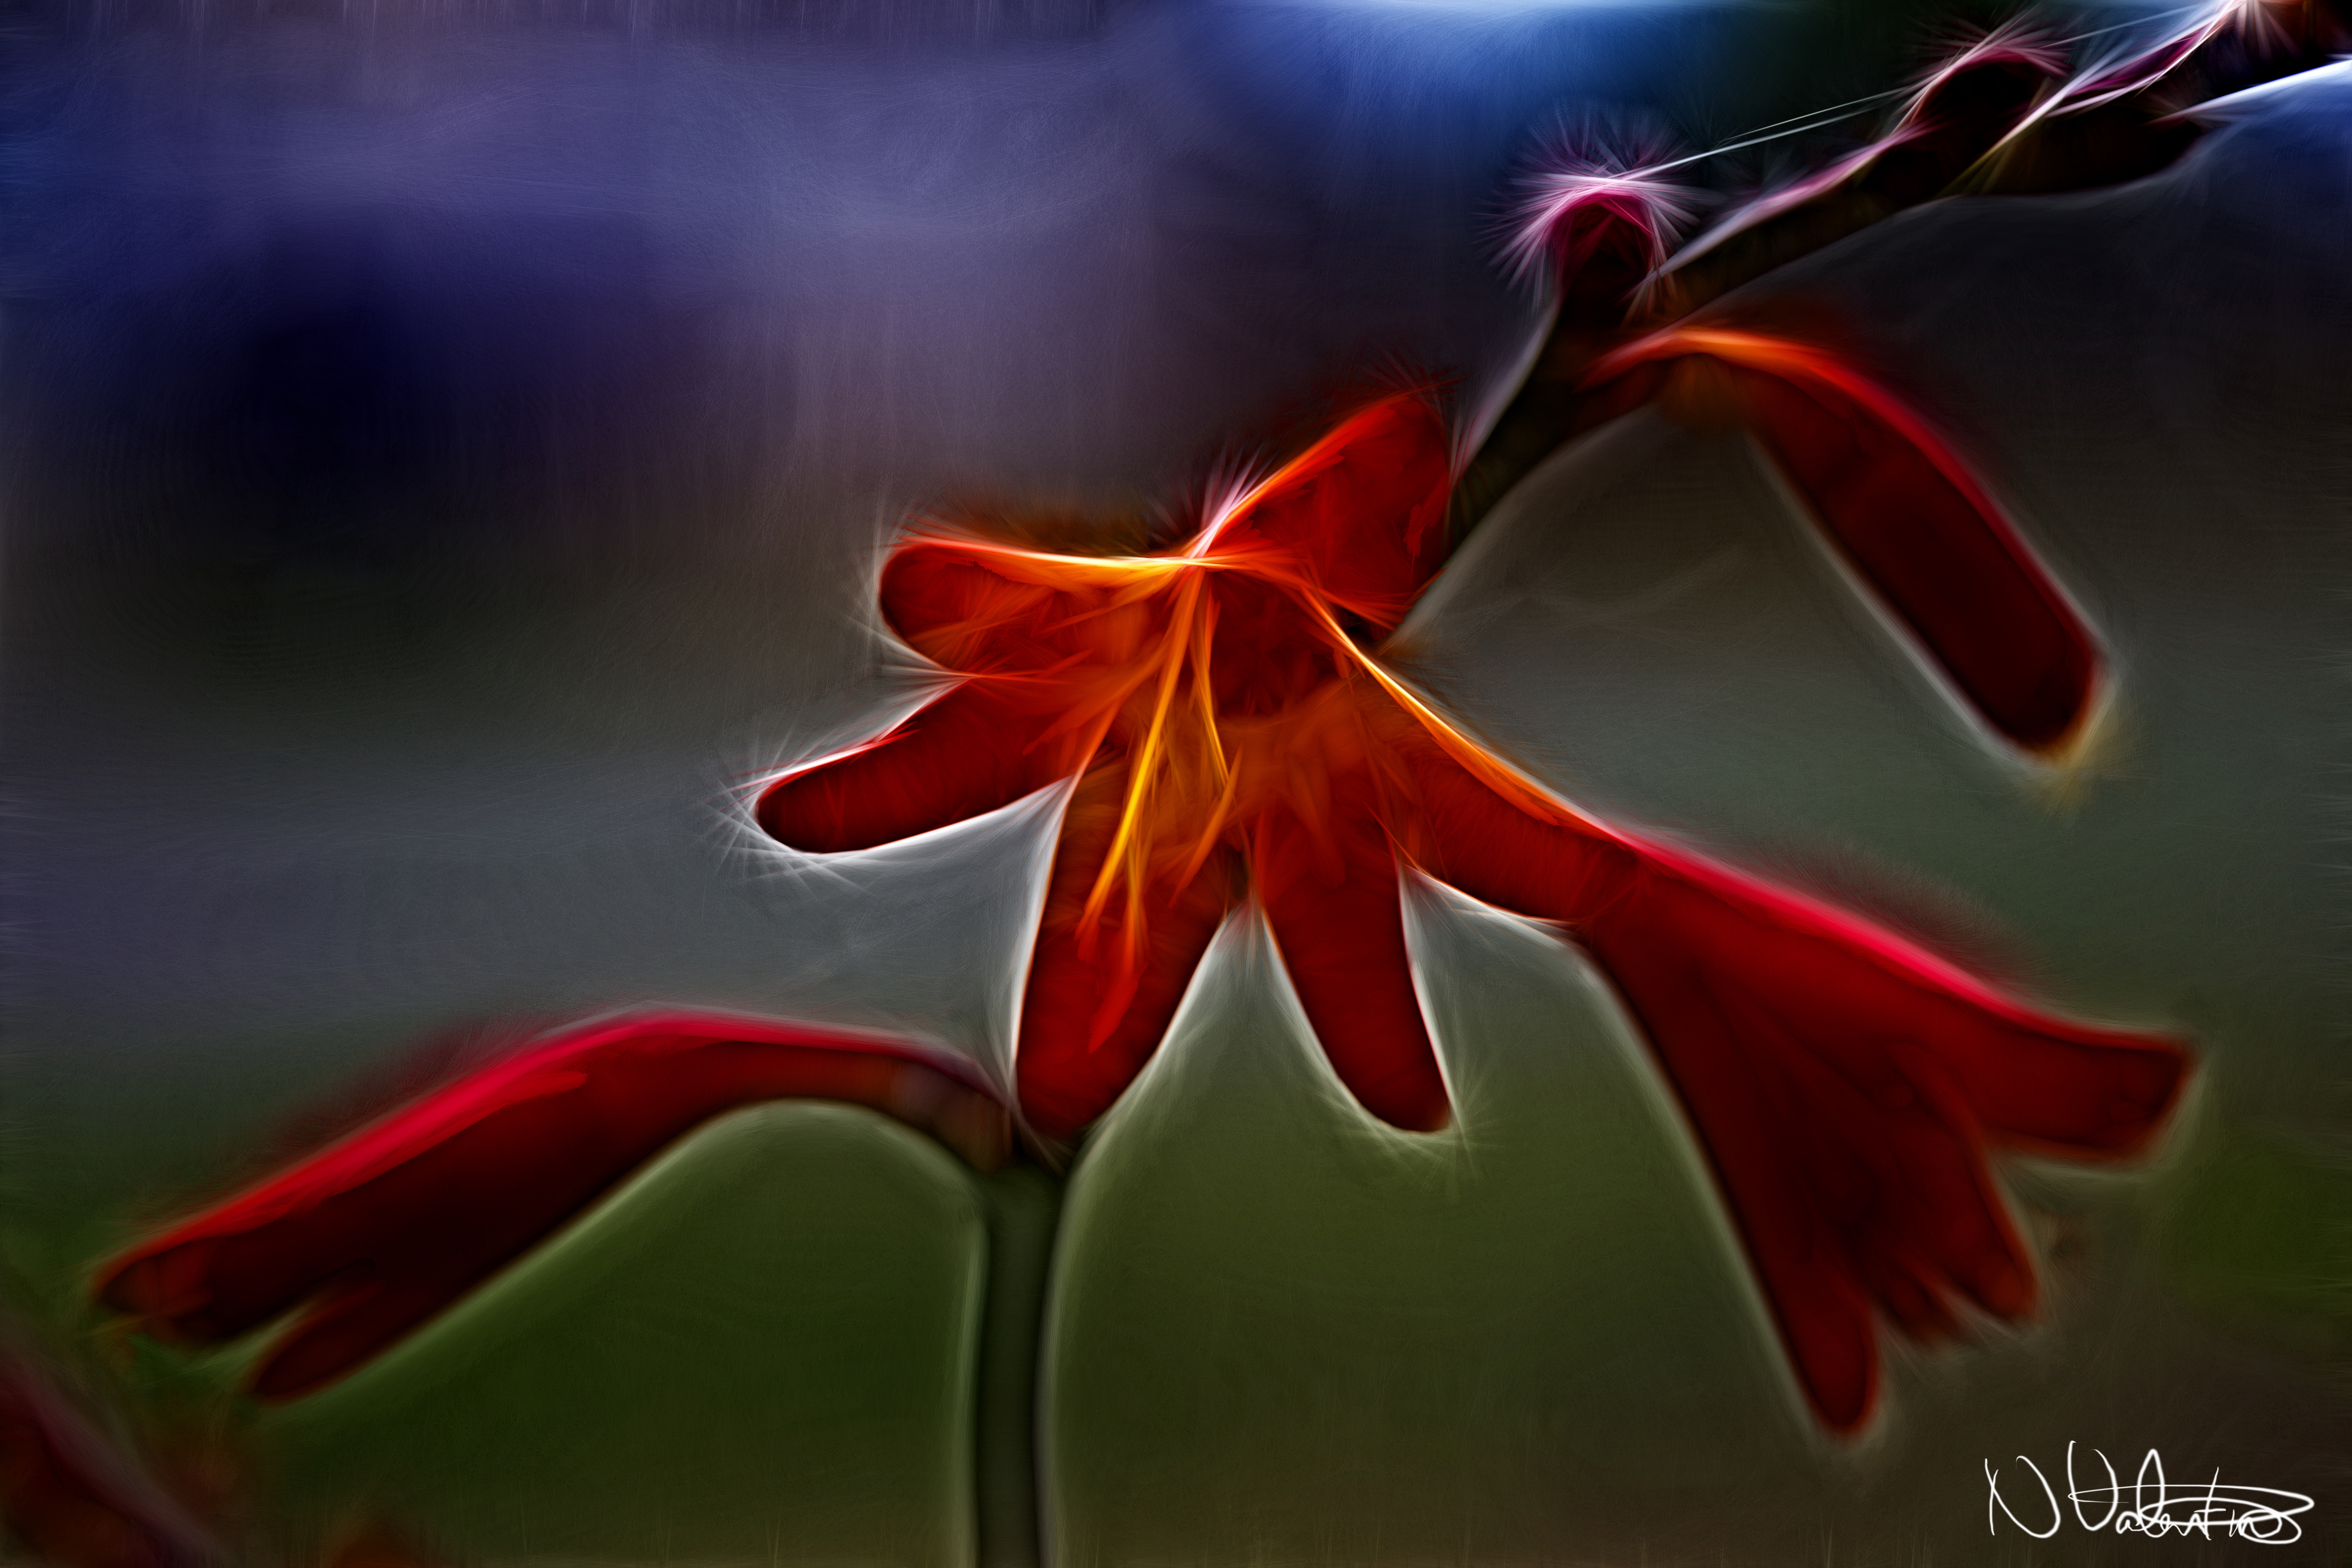
plant, leaf, flower, petal, red, canon, flora, maple tree, maple leaf, uk, 7d, hss, slidersunday, peterborough, redfield, fractalius, macro photography, flowering plant, computer wallpaper, land plant